Lake Placid, New York

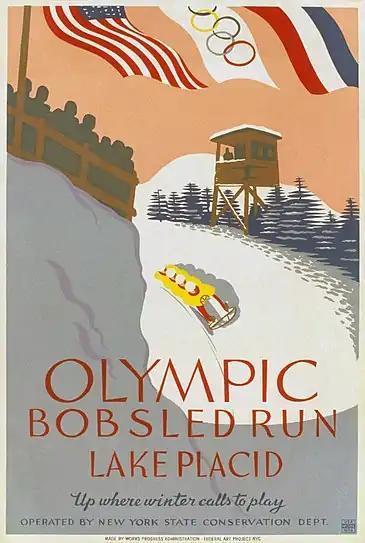
Works Progress Administration poster from the late 1930s to advertise public access to the bobsled run from the 1932 Olympics

Lake Placid was founded in the early 19th century to develop an iron ore mining operation. By 1840, the population of "North Elba" (four miles southeast of the present village, near where the road to the Adirondak Loj crosses the Ausable River), was six families. In 1845, the philanthropist Gerrit Smith arrived in North Elba and not only bought a great deal of land around the village but granted large tracts to former slaves. He reformed the land law and demonstrated his support of abolitionism.